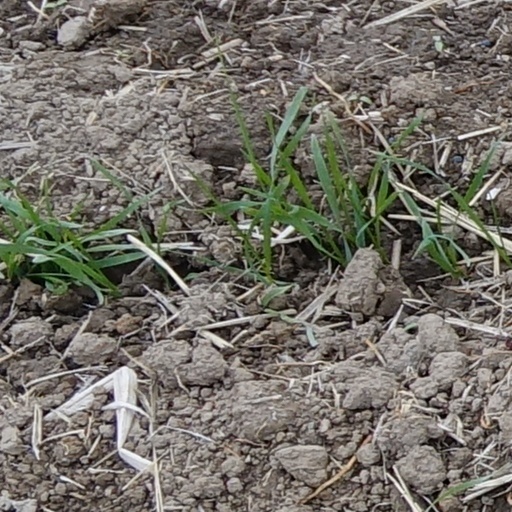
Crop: wheat